3rd Ring Road (Beijing)

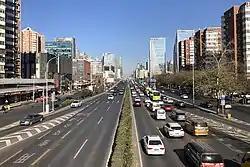
Southeastern segment of the 3rd Ring Road in December 2020

The 3rd Ring Road is notorious for its traffic jams. The eastern segment, which runs through Beijing's central business district (CBD), is regularly gridlocked during rush hour. The interchanges of this segment are modified diamond interchanges, consisting of openings of the road barrier on the right that separates the main lanes from the frontage roads. These interchanges can often back up traffic since they cannot easily handle the huge traffic volumes of Beijing. The situation is often worsened by the bus stops that are located right adjacent to the exits.